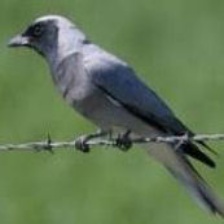
Species: GREY CUCKOOSHRIKE
Scientific name: CORACINA CAESIA